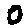
Label: 0